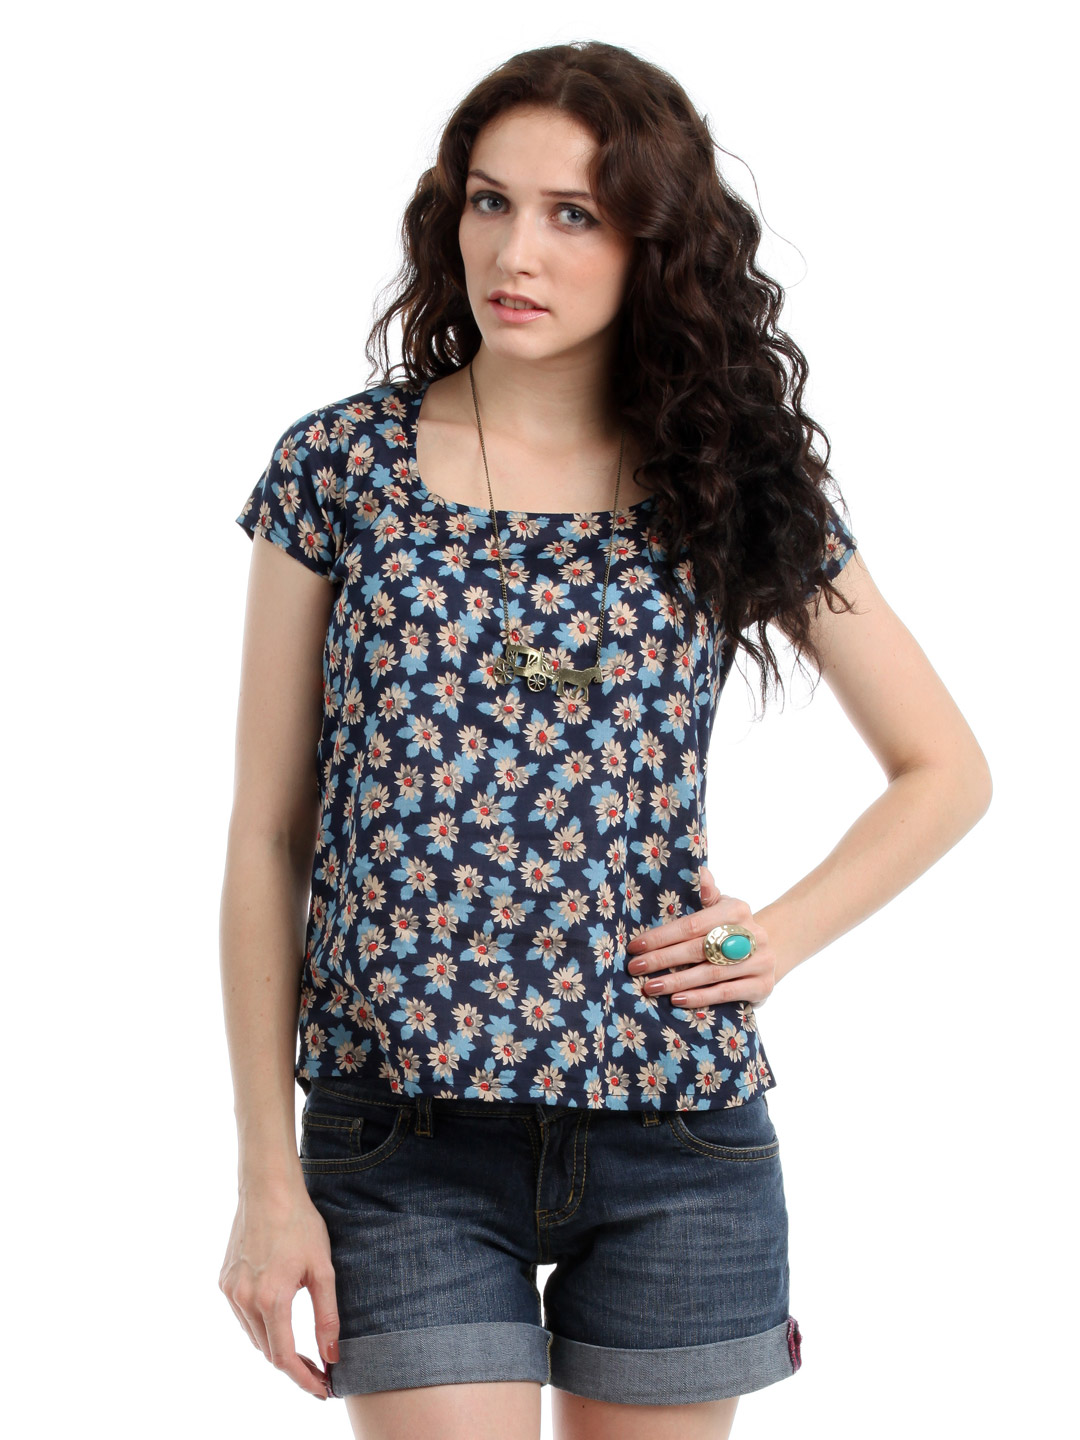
Myntra Women Navy Blue Printed Top
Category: Apparel / Topwear / Tops
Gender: Women
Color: Navy Blue
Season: Summer 2012
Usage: Casual